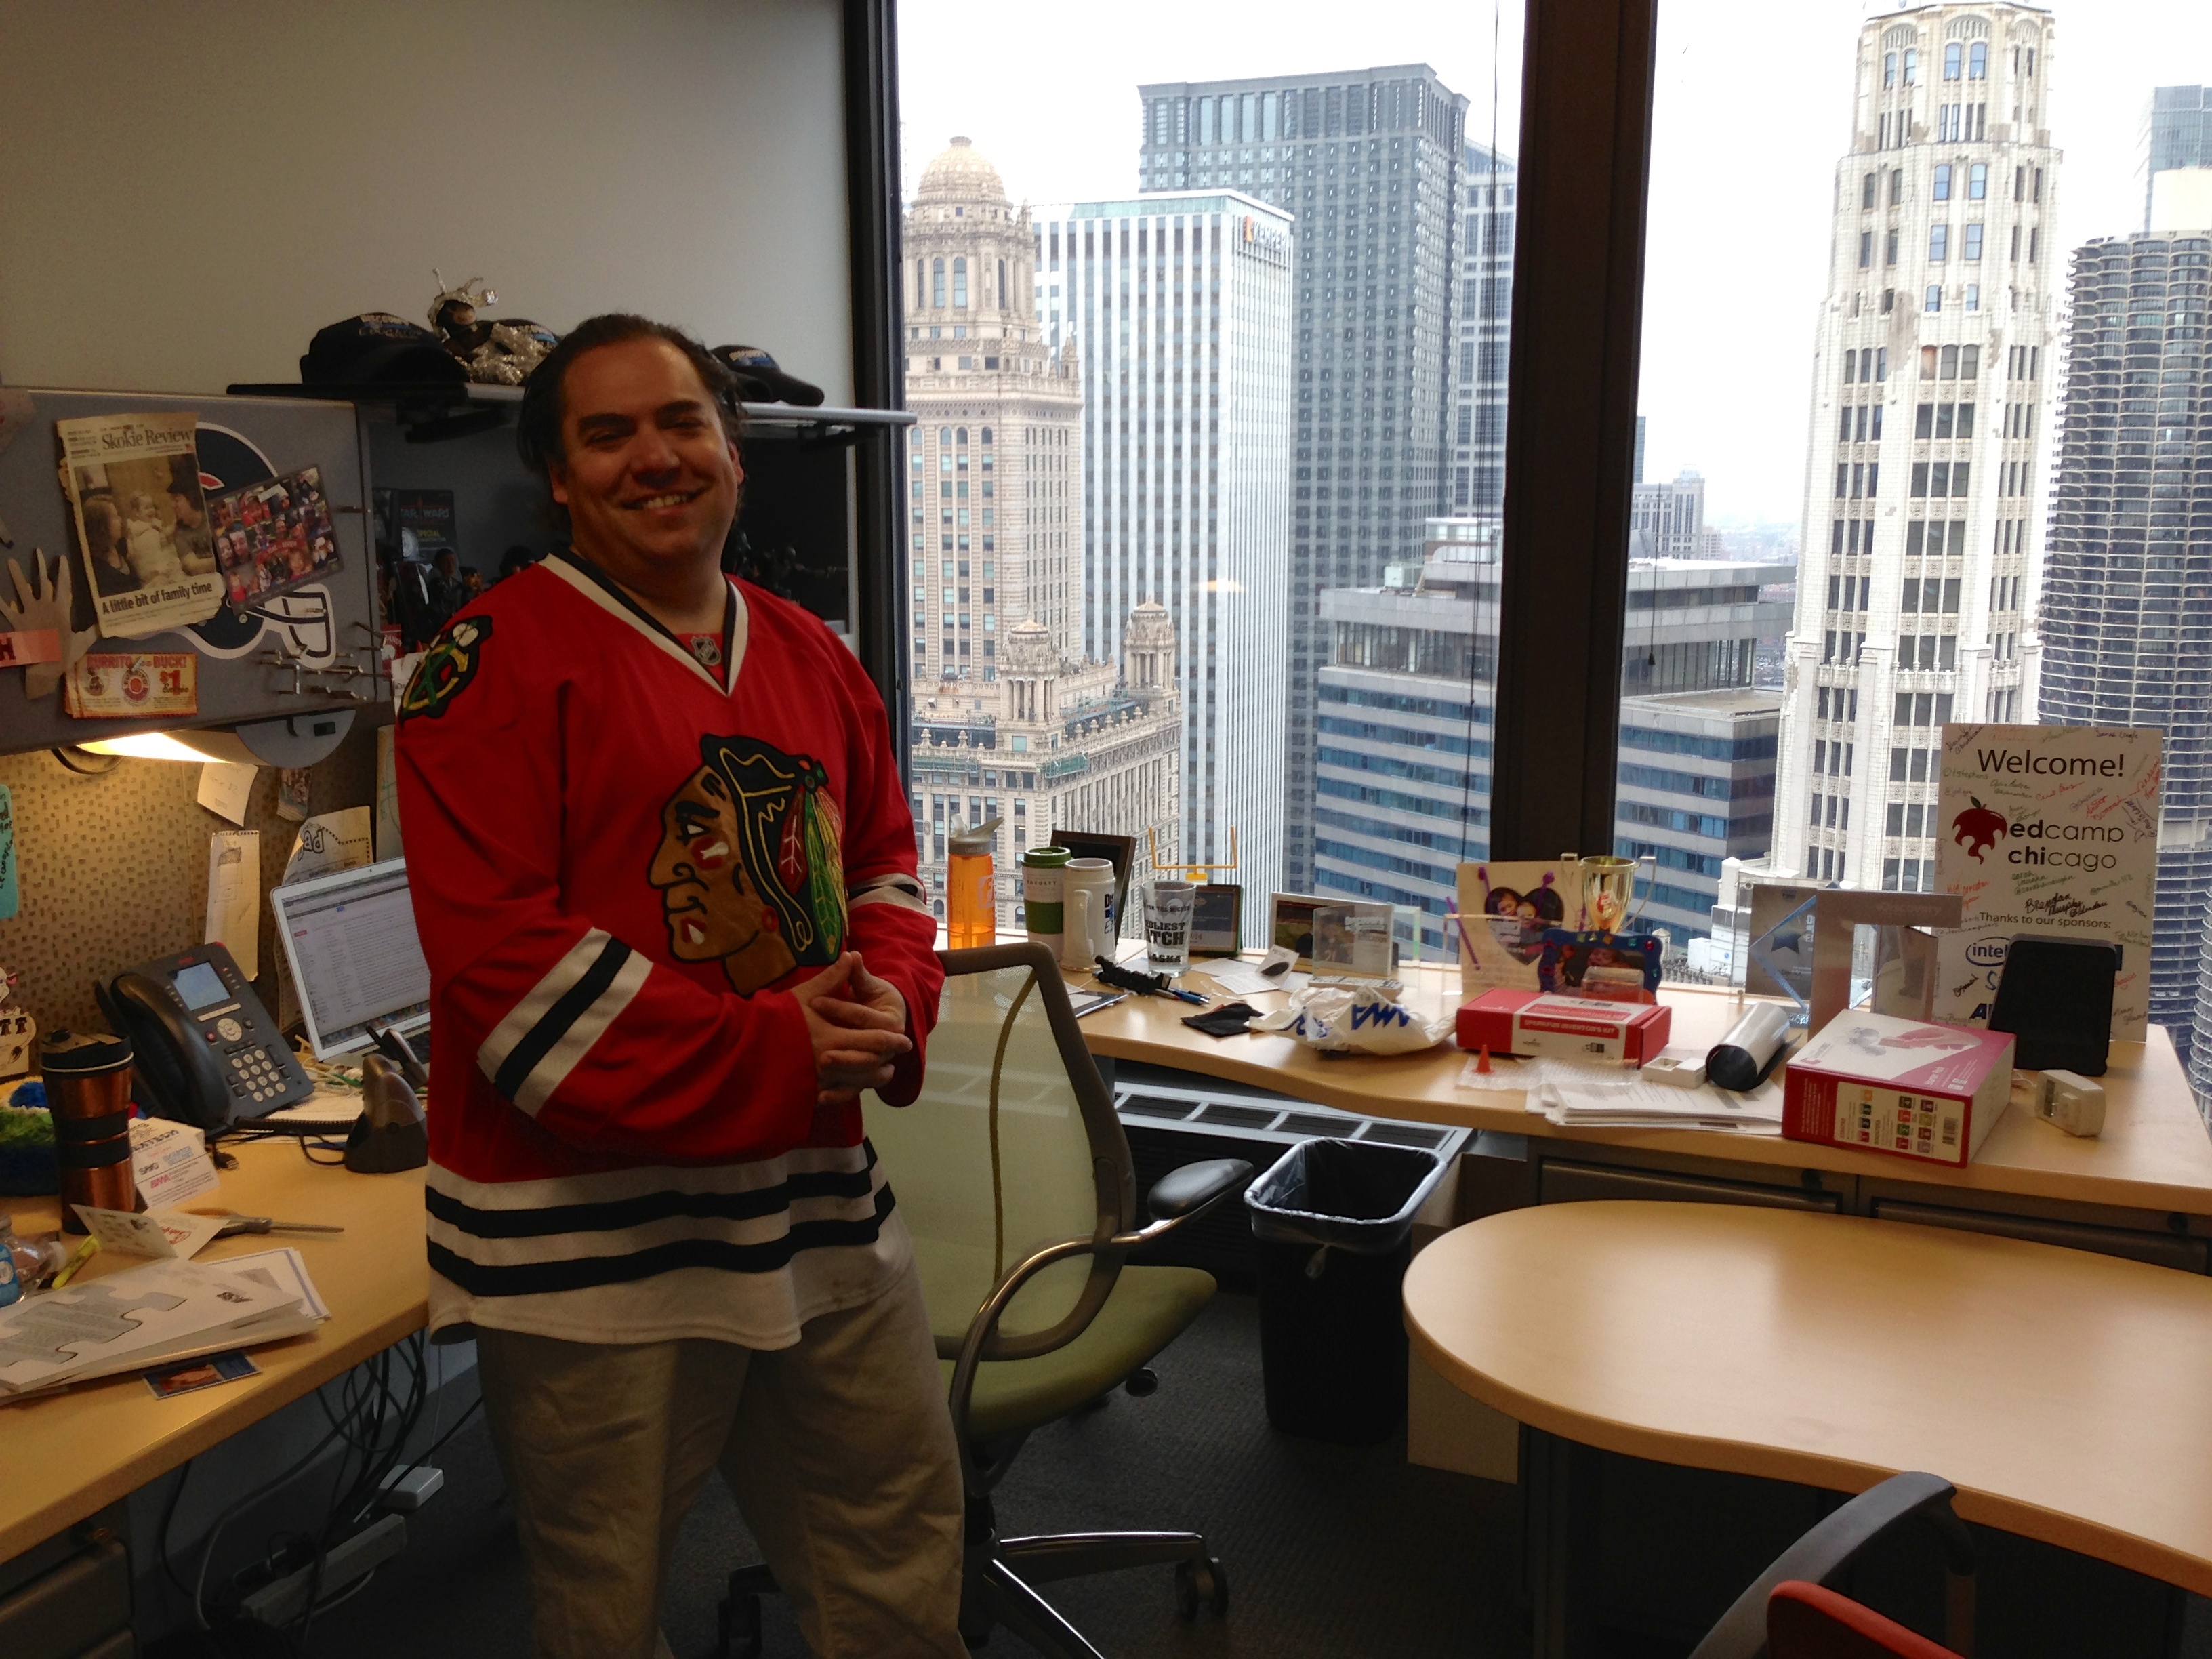
design, raildog